Kahlil Gibran

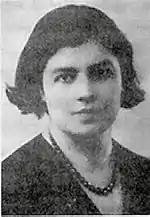
May Ziadeh

In July 1908, with Haskell's financial support, Gibran went to study art in Paris at the Académie Julian where he joined the "atelier" of Jean-Paul Laurens. Gibran had accepted Haskell's offer partly so as to distance himself from Micheline, "for he knew that this love was contrary to his sense of gratefulness toward Miss Haskell"; however, "to his surprise Micheline came unexpectedly to him in Paris." "She became pregnant, but the pregnancy was ectopic, and she had to have an abortion, probably in France." Micheline had returned to the United States by late October. Gibran would pay her a visit upon her return to Paris in July 1910, but there would be no hint of intimacy left between them.